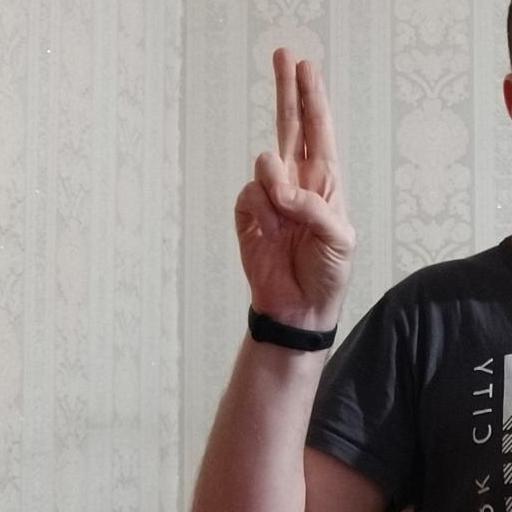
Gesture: two_up